Comac (youth movement)

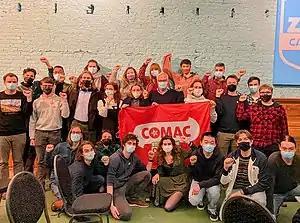
Comac members at a general member meeting with Peter Mertens (middle), December 2021.

In cooperation with the WPB as well as RedFox, so-called SolidariTeams were created to help victims of the 2021 European floods in Flanders and Wallonia, many of which needed their houses rid of debris, the interior cleaned and repainted, as well as their basements drained. Around 41,000 households were left without electricity in Wallonia. Since 2022, over 1,500 people have volunteered for the program. In 2024, Comac sent a delegation of about 35 students to help clean up and help the local inhabitants after the floods in Valencia.